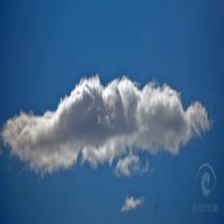
Cloud type: Stratus